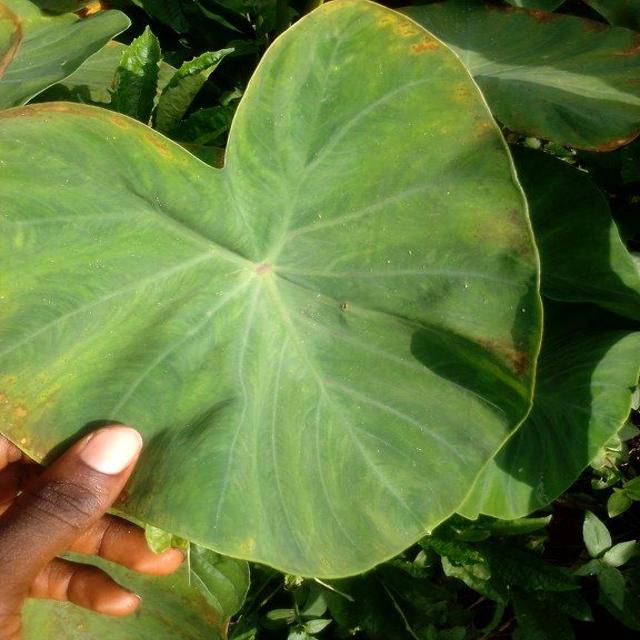
Label: Mid_Blight